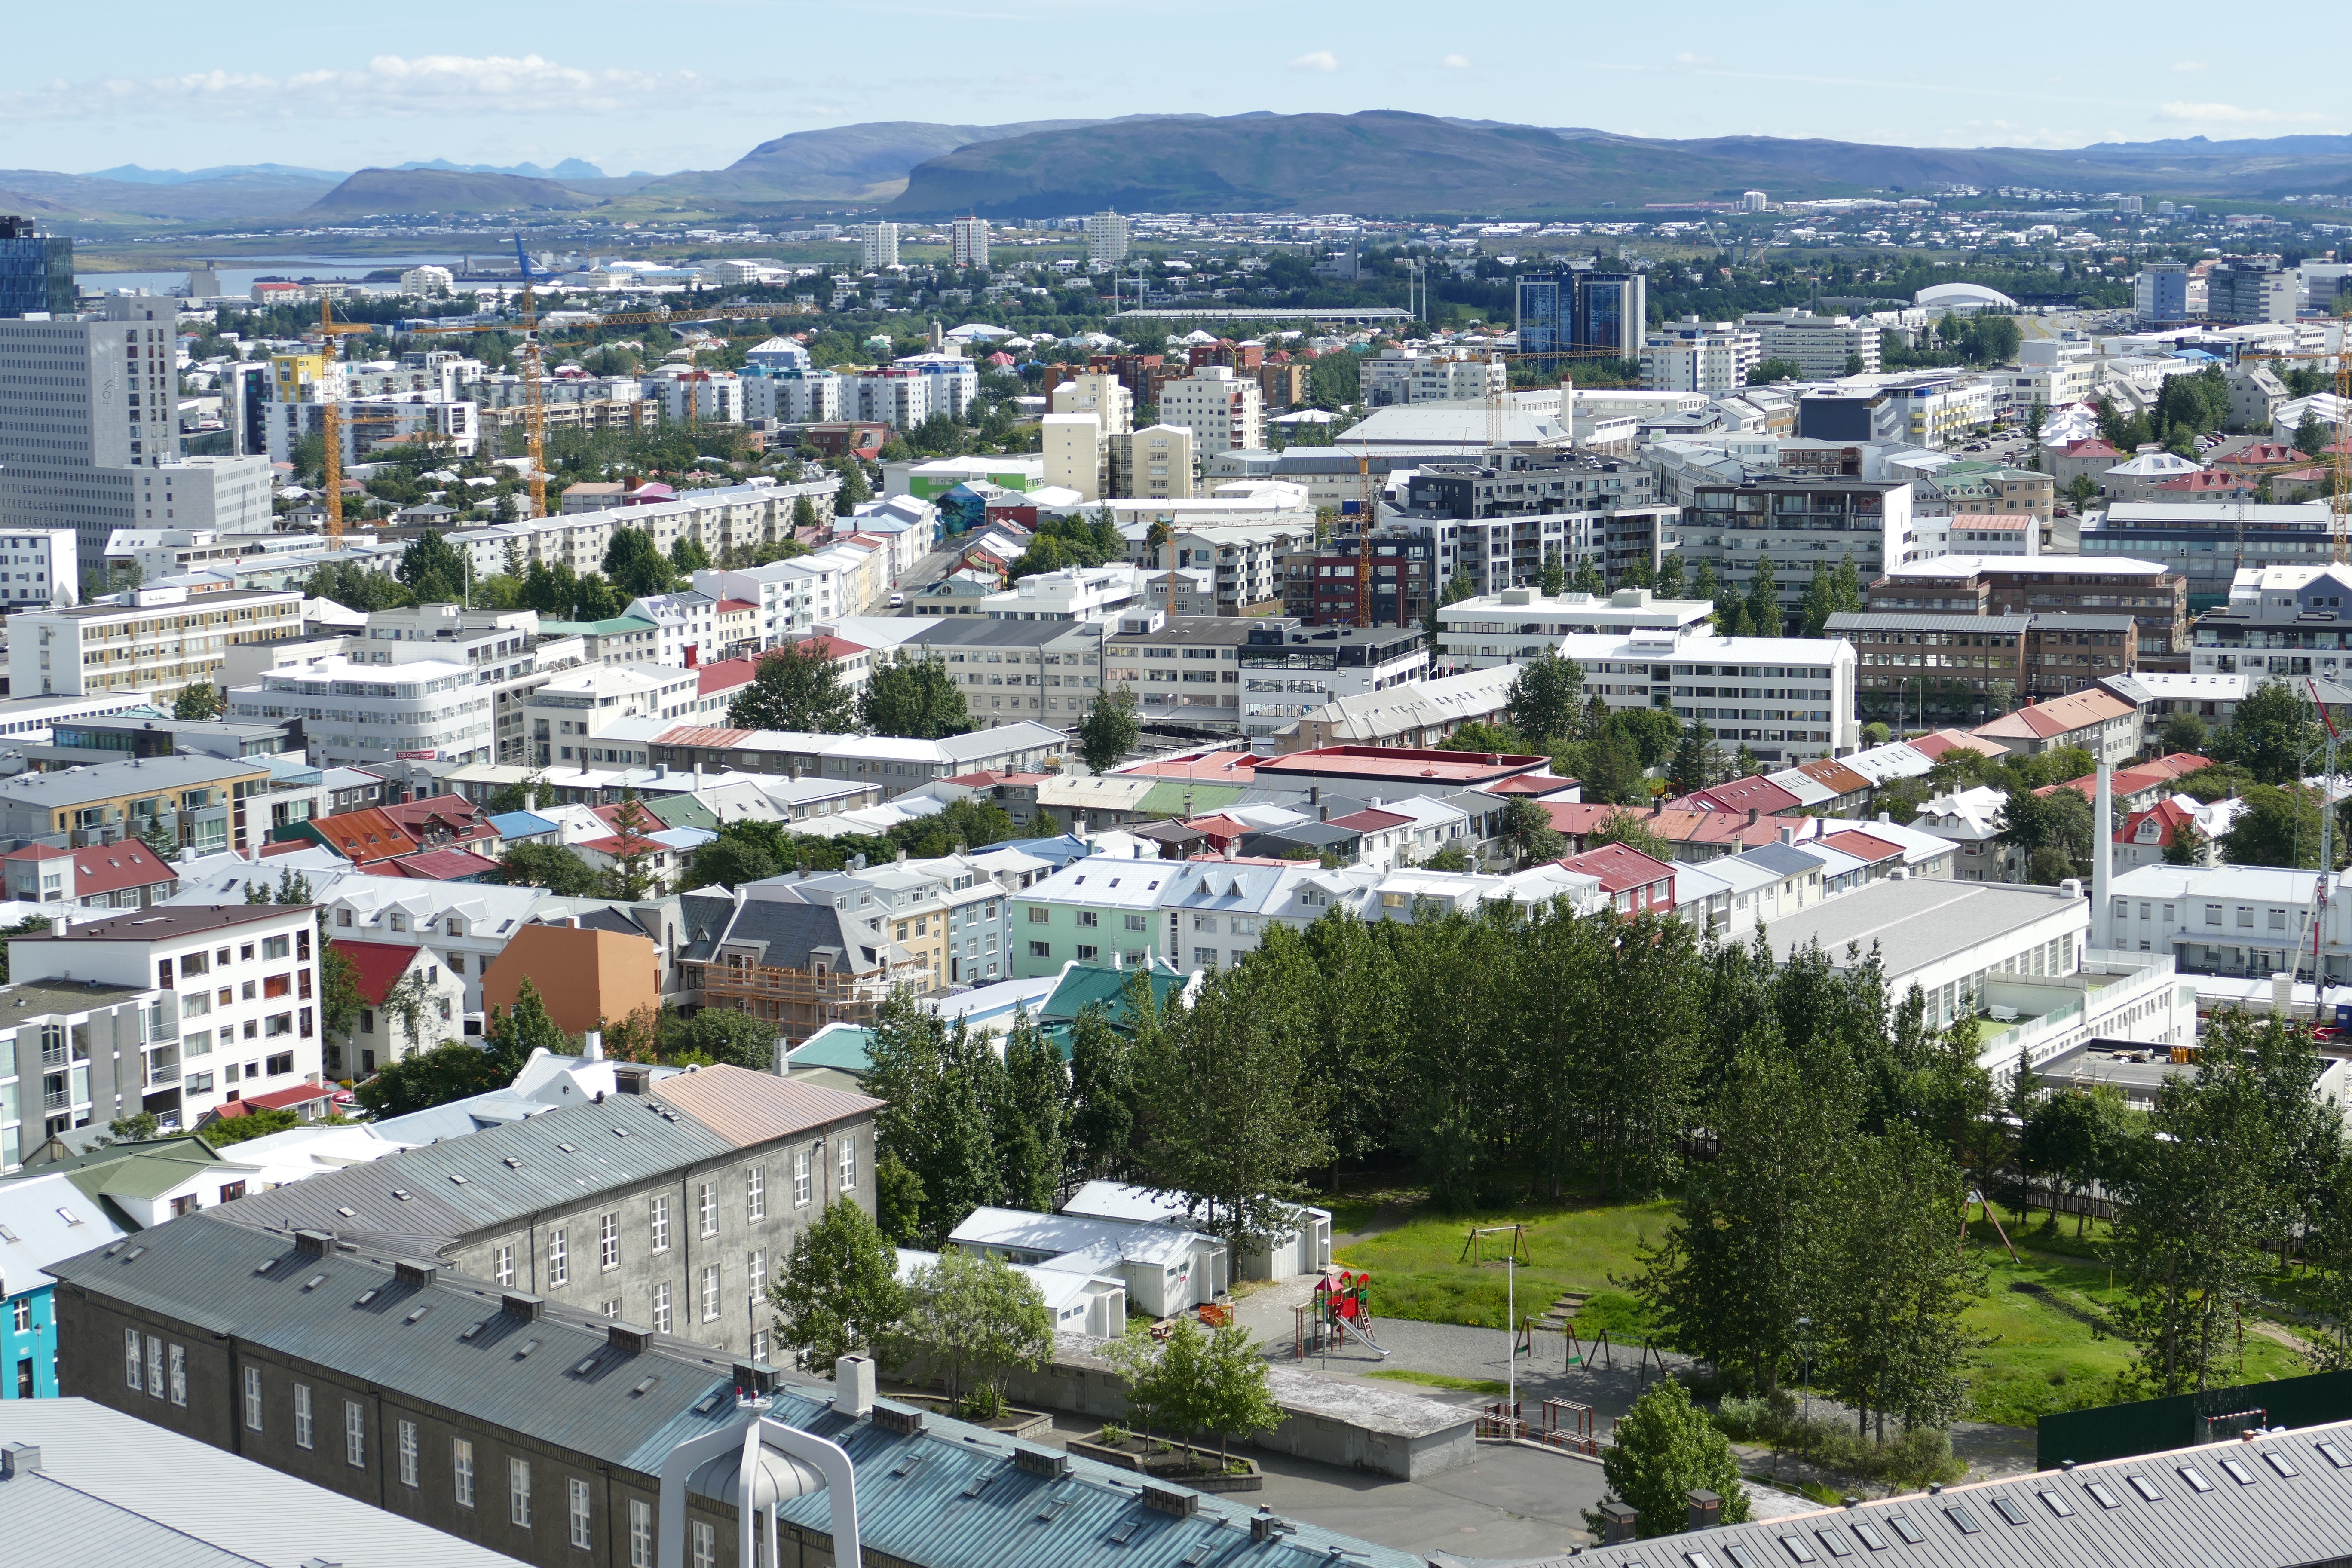
skyline, photography, town, view, city, skyscraper, cityscape, panorama, downtown, suburb, plaza, iceland, stadium, tower block, capital, outlook, town square, hallgrimskirkja, reykjavik, metropolis, neighbourhood, bird's eye view, aerial photography, urban area, urban design, residential area, human settlement, metropolitan area